Question: What color is the keyboard?
Tambaya: Menene launin keyboard ɗin?
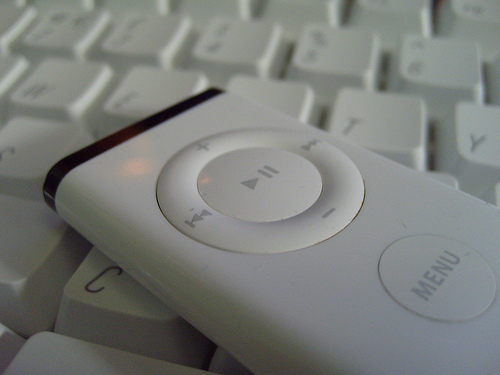
Answer: White.
Amsa: Fari.